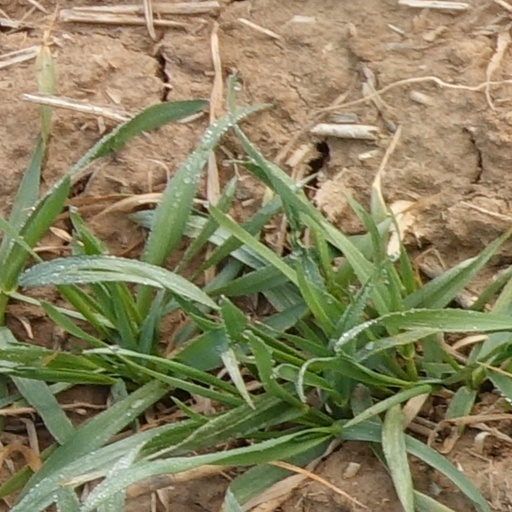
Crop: wheat